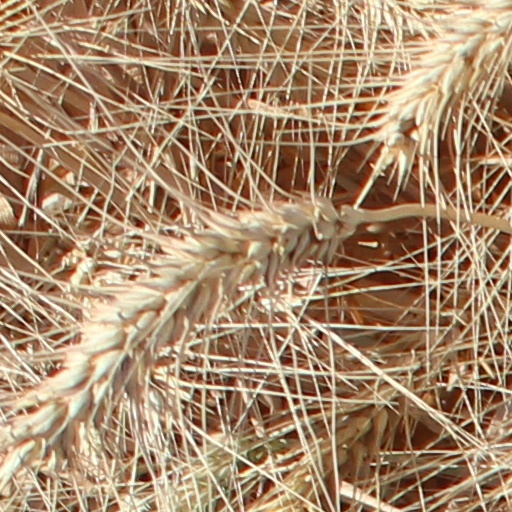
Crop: wheat